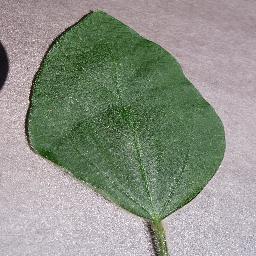
Label: Soybean___healthy